Archaeology of Israel

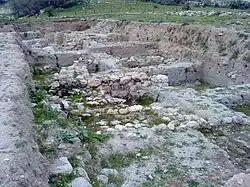
Tel Tzafit

One of the earliest digs by Israeli archaeologists, the Beit Alfa Synagogue is an ancient Byzantine-era synagogue, constructed in the 5th century CE, which features a three-paneled mosaic floor. An Aramaic inscription states that the mosaic dates to the time of Justin (thought to be Justin I; ruled 518–527 CE). Each of the mosaic's three panels depicts a scene: the Holy Ark, the zodiac, and the sacrifice of Isaac. The twelve names of the zodiac are included in Hebrew. In the center is Helios, the sun god, being conveyed in his chariot by four horses. The women in the four corners of the mosaic represent the seasons.